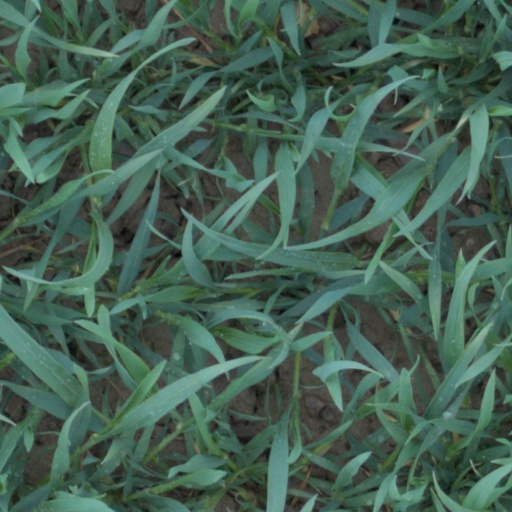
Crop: wheat